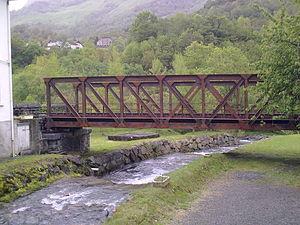
Etsaut (Pyrénées-Atlantiques, France) - Pont abandonné sur la Ligne Pau - Canfranc.
La ligne de Pau à Canfranc (frontière), ou ligne Goya, est une ligne de chemin de fer internationale, à voie unique et à écartement standard, de 93 km de long reliant la France et l'Espagne à travers le massif pyrénéen. Elle se situe dans le département des Pyrénées-Atlantiques côté français, et dans la province de Huesca côté espagnol.
Etsaut est une commune française, située en Béarn, dans le département des Pyrénées-Atlantiques en région Nouvelle-Aquitaine.